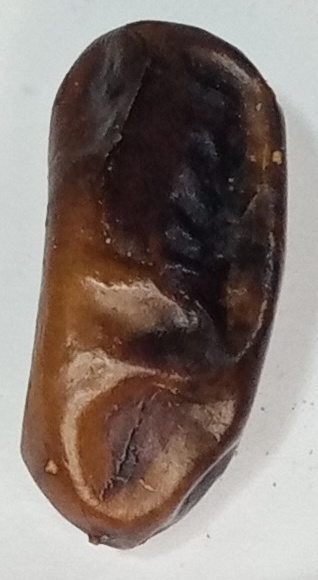
Variety: gajar
Size: medium
Grade: grade-2